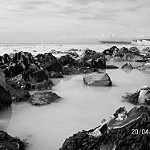
Label: B & W